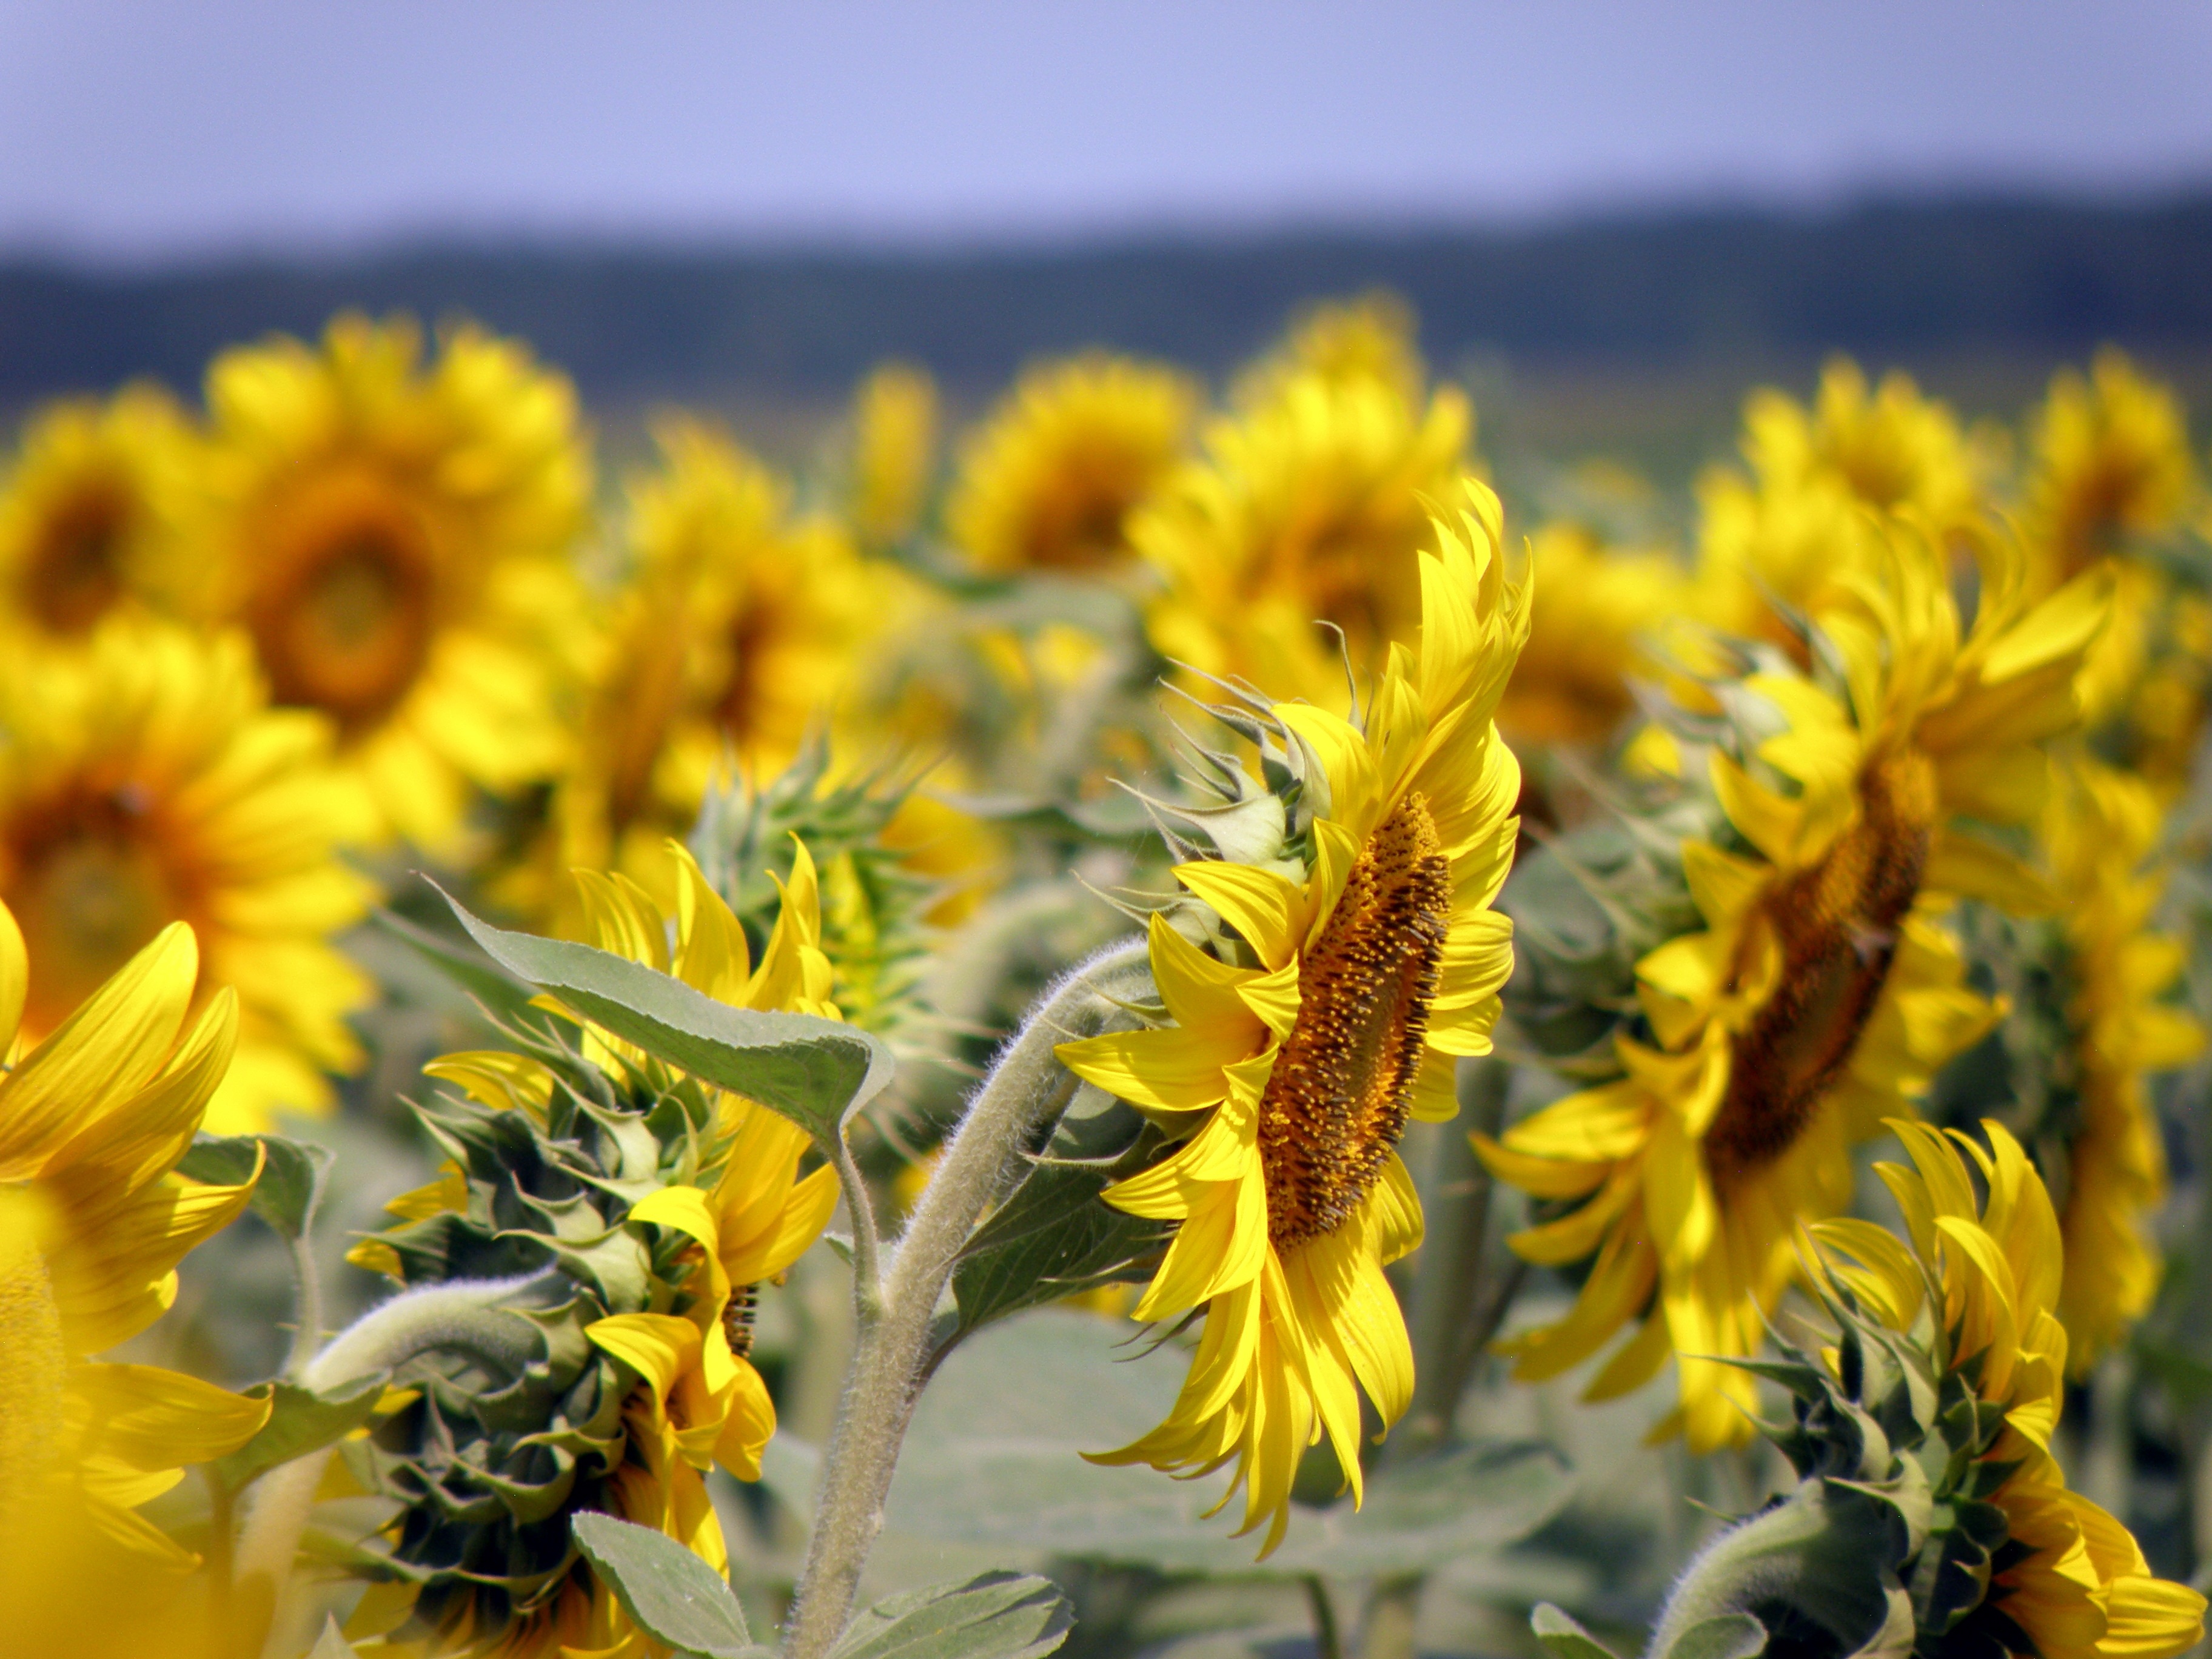
plant, field, meadow, flower, summer, rural, pollen, natural, yellow, agriculture, flora, sunflower, wildflower, sunflowers, macro photography, sunflower field, flowering plant, daisy family, sunflower seed, land plant